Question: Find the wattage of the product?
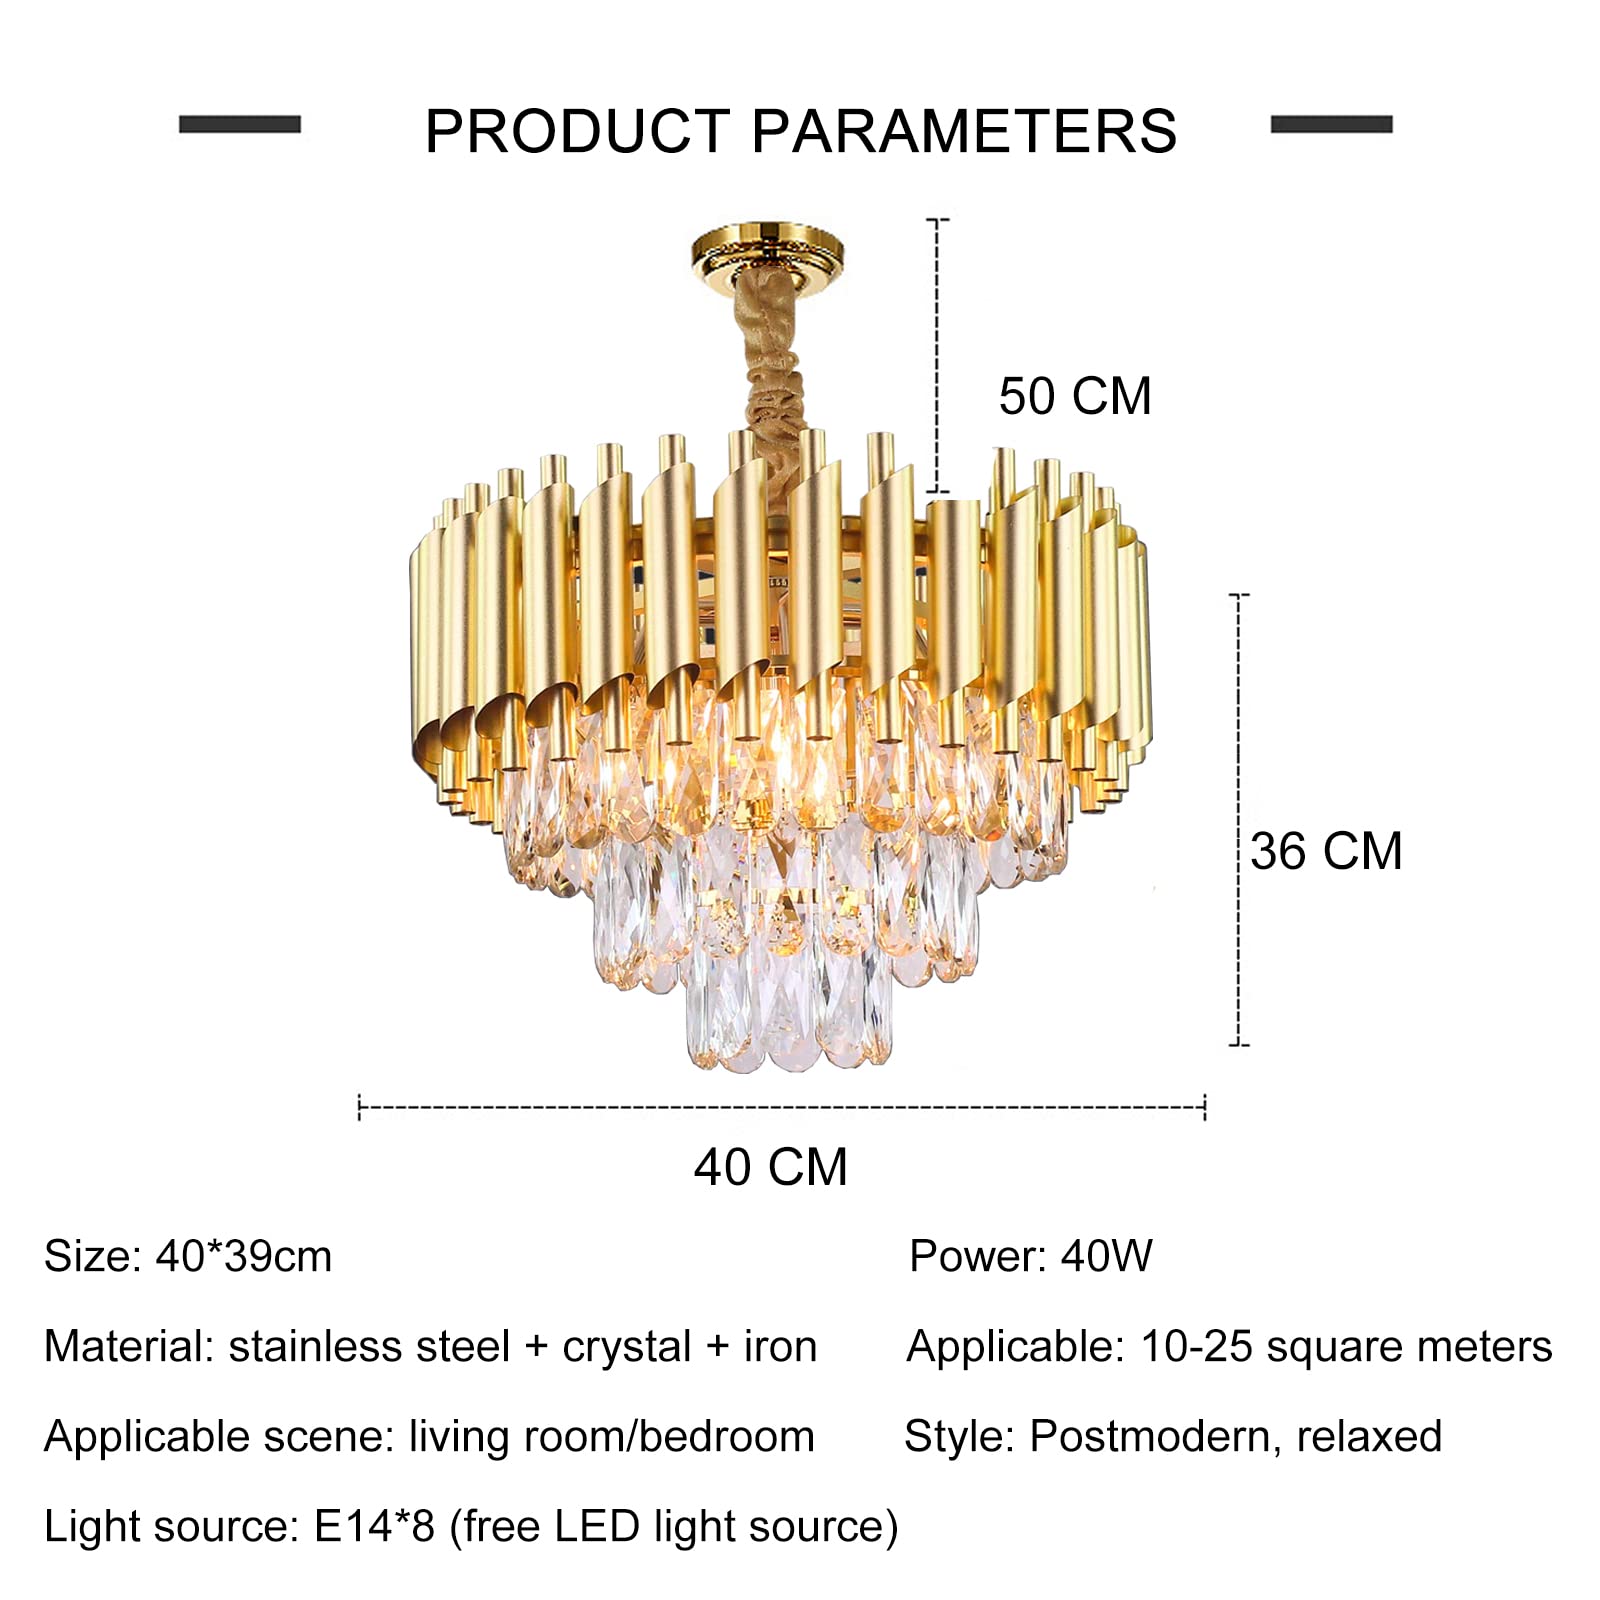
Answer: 40.0 watt